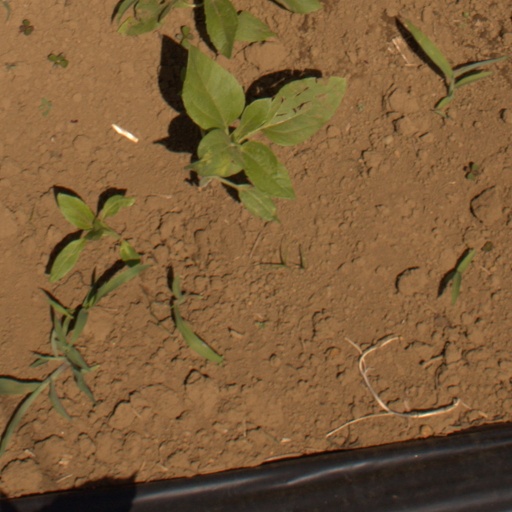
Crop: Jerusalem artichoke